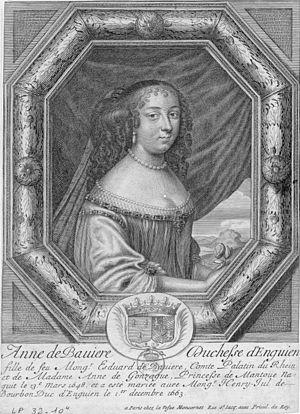
Anne de Bavière (1648-1723)
Anne Henriette Julie de Bavière dite princesse Palatine, princesse d'Arches, est née à Paris le 13 mars 1648 et morte à Paris le 23 février 1723.